Okinawan kobudō

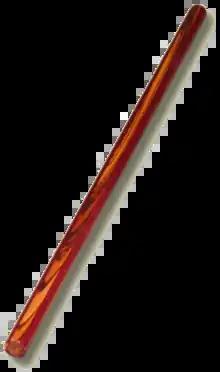
Hanbō

The hoe is common in all agrarian societies; in Okinawa, the "kuwa" has been also used as a weapon for as long as there have been farmers. Compared to garden-variety hoes, the handle tends to be thicker and usually shorter, both due to Okinawan stature, and the fact that much of the agriculture takes place on hillsides where long handles would be a hindrance. A classic shape of blade is a simple rectangle of steel with a sharp leading edge, but may also be forked with tines.